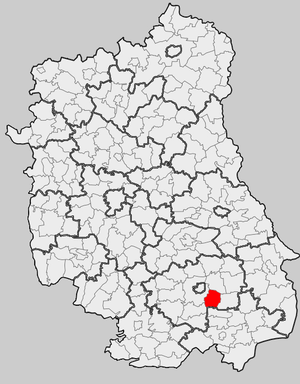
Łabunie est une gmina rurale du powiat de Zamość, dans la Voïvodie de Lublin, dans l'est de la Pologne.